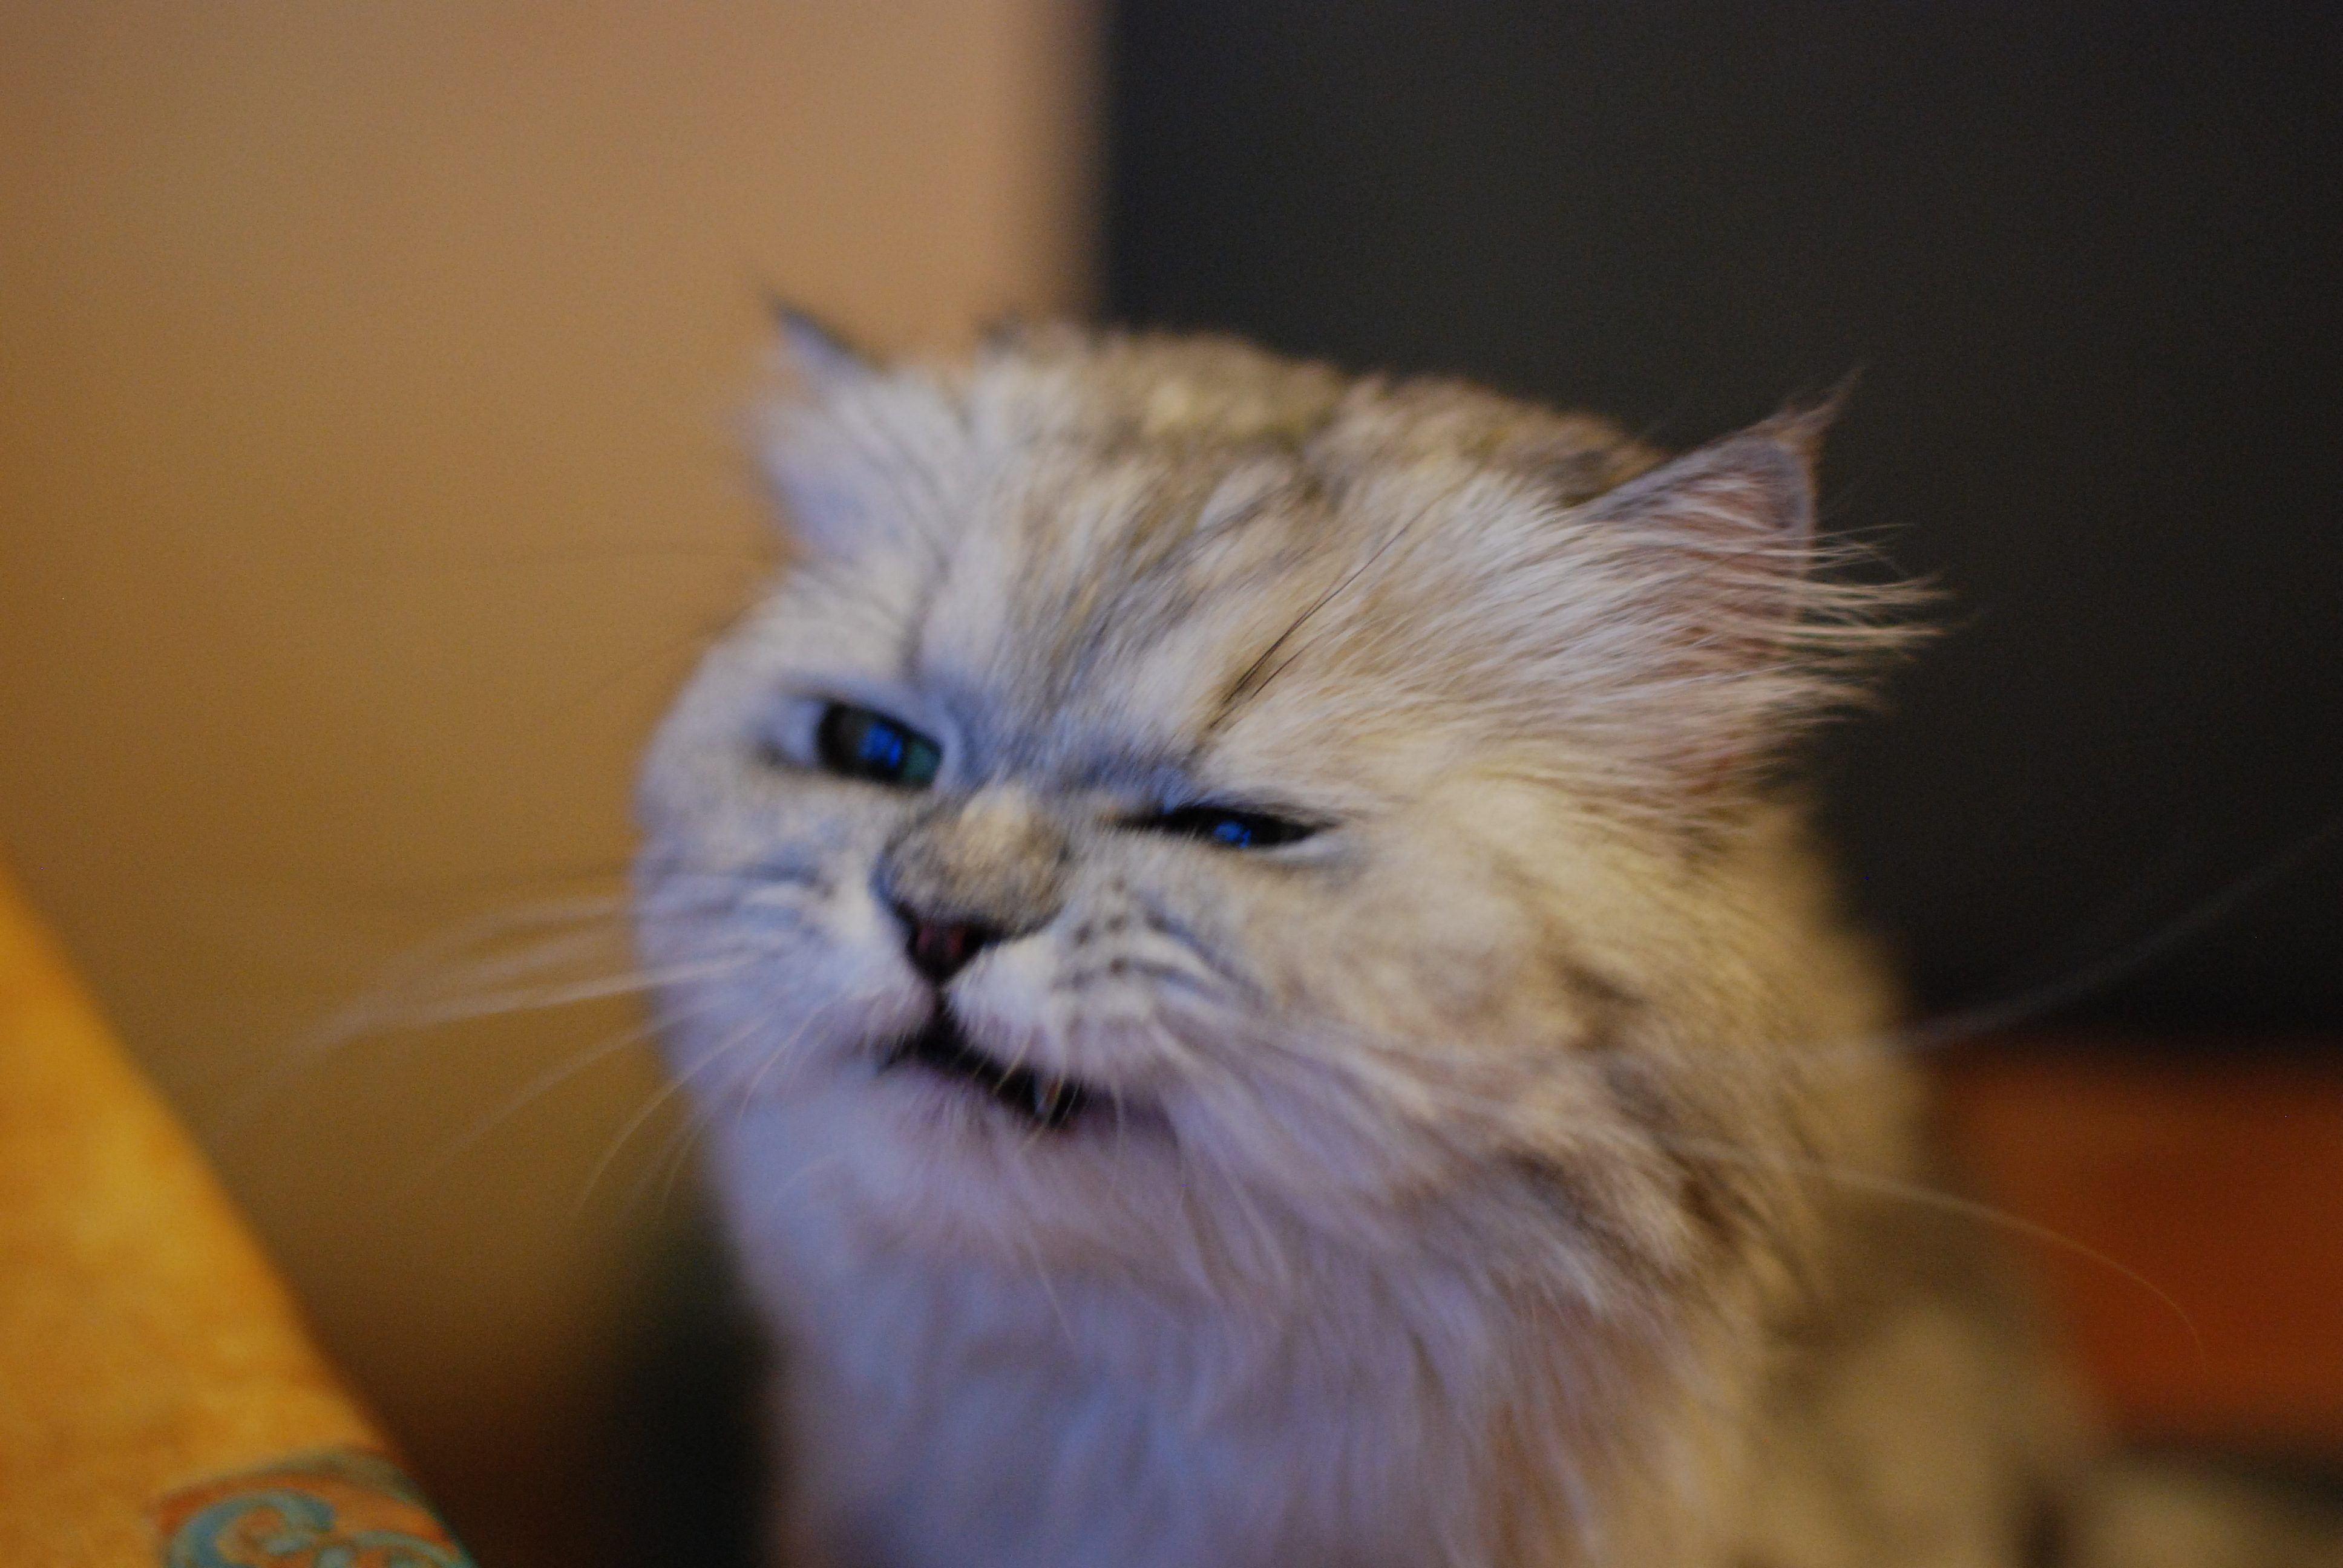
nature, animal, pet, kitten, cat, feline, mammal, nikon, fauna, pets, cats, nose, whiskers, animals, vertebrate, chat, moscow, gato, russia, d80, chats, moskau, nikond80, moscou, marcello, persian, small to medium sized cats, cat like mammal, carnivoran, domestic long haired cat